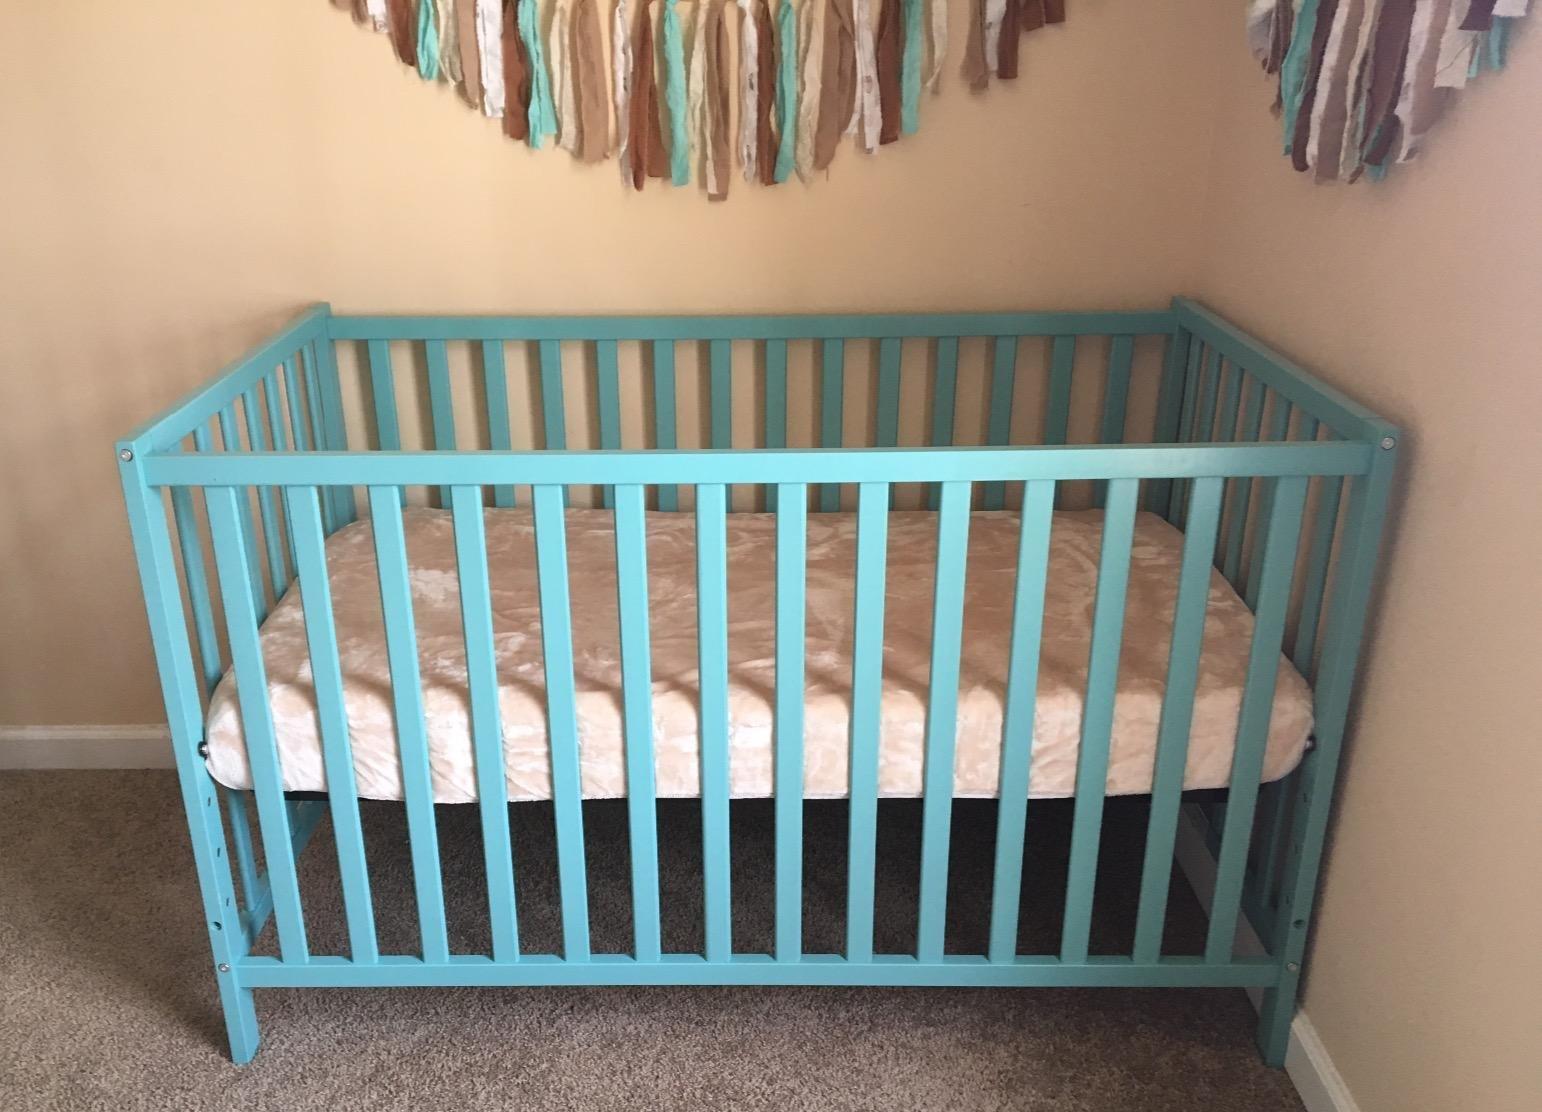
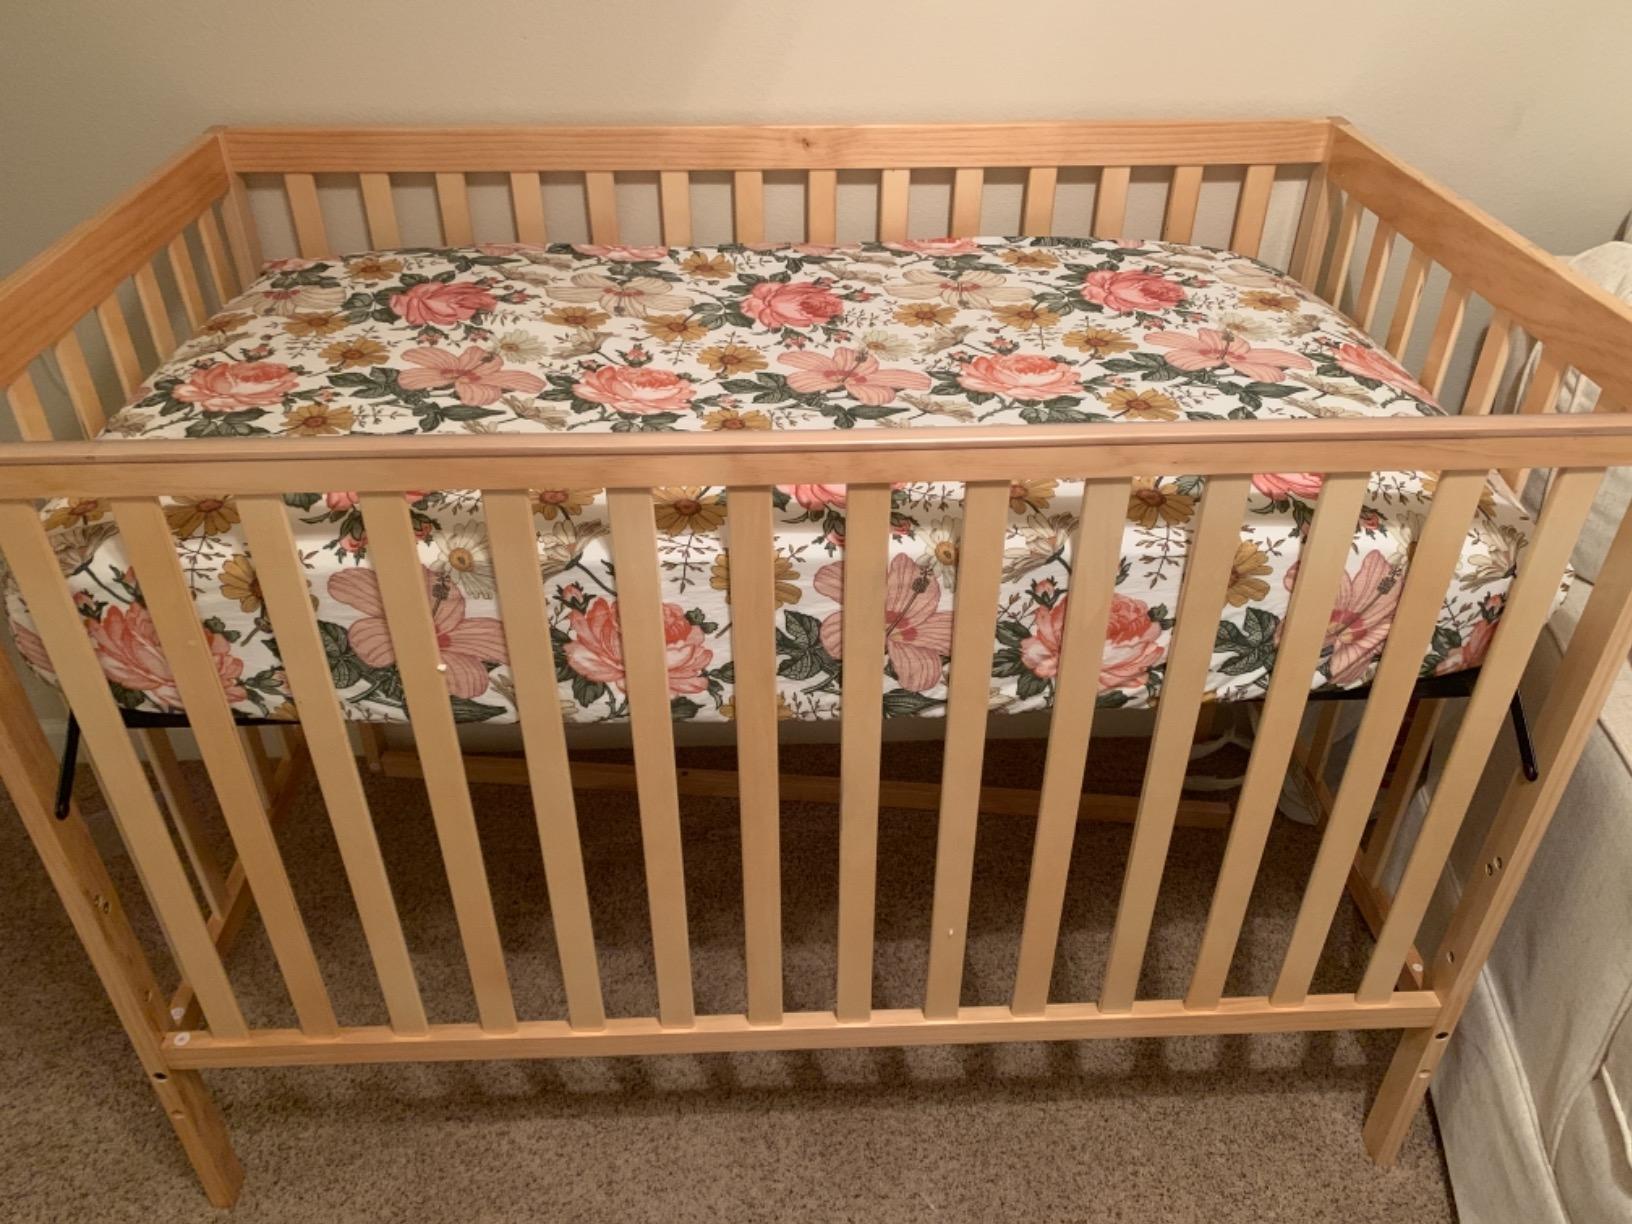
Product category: products_crib
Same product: no